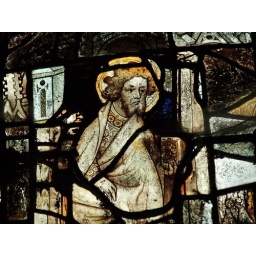
15th century glass in the tower west window.